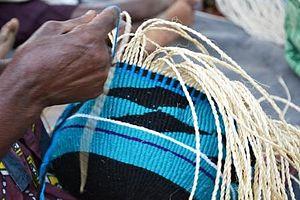
Les Kamba sont un peuple bantou d'Afrique de l'Est établi dans la semi-aride Province orientale du Kenya, des environs de Nairobi et Tsavo à Embu au nord. Leur pays s'appelle Ukamba. Selon les sources, ils représentent entre le troisième et le cinquième groupe ethnique du Kenya. Ils parlent la langue kikamba, une langue bantoue.